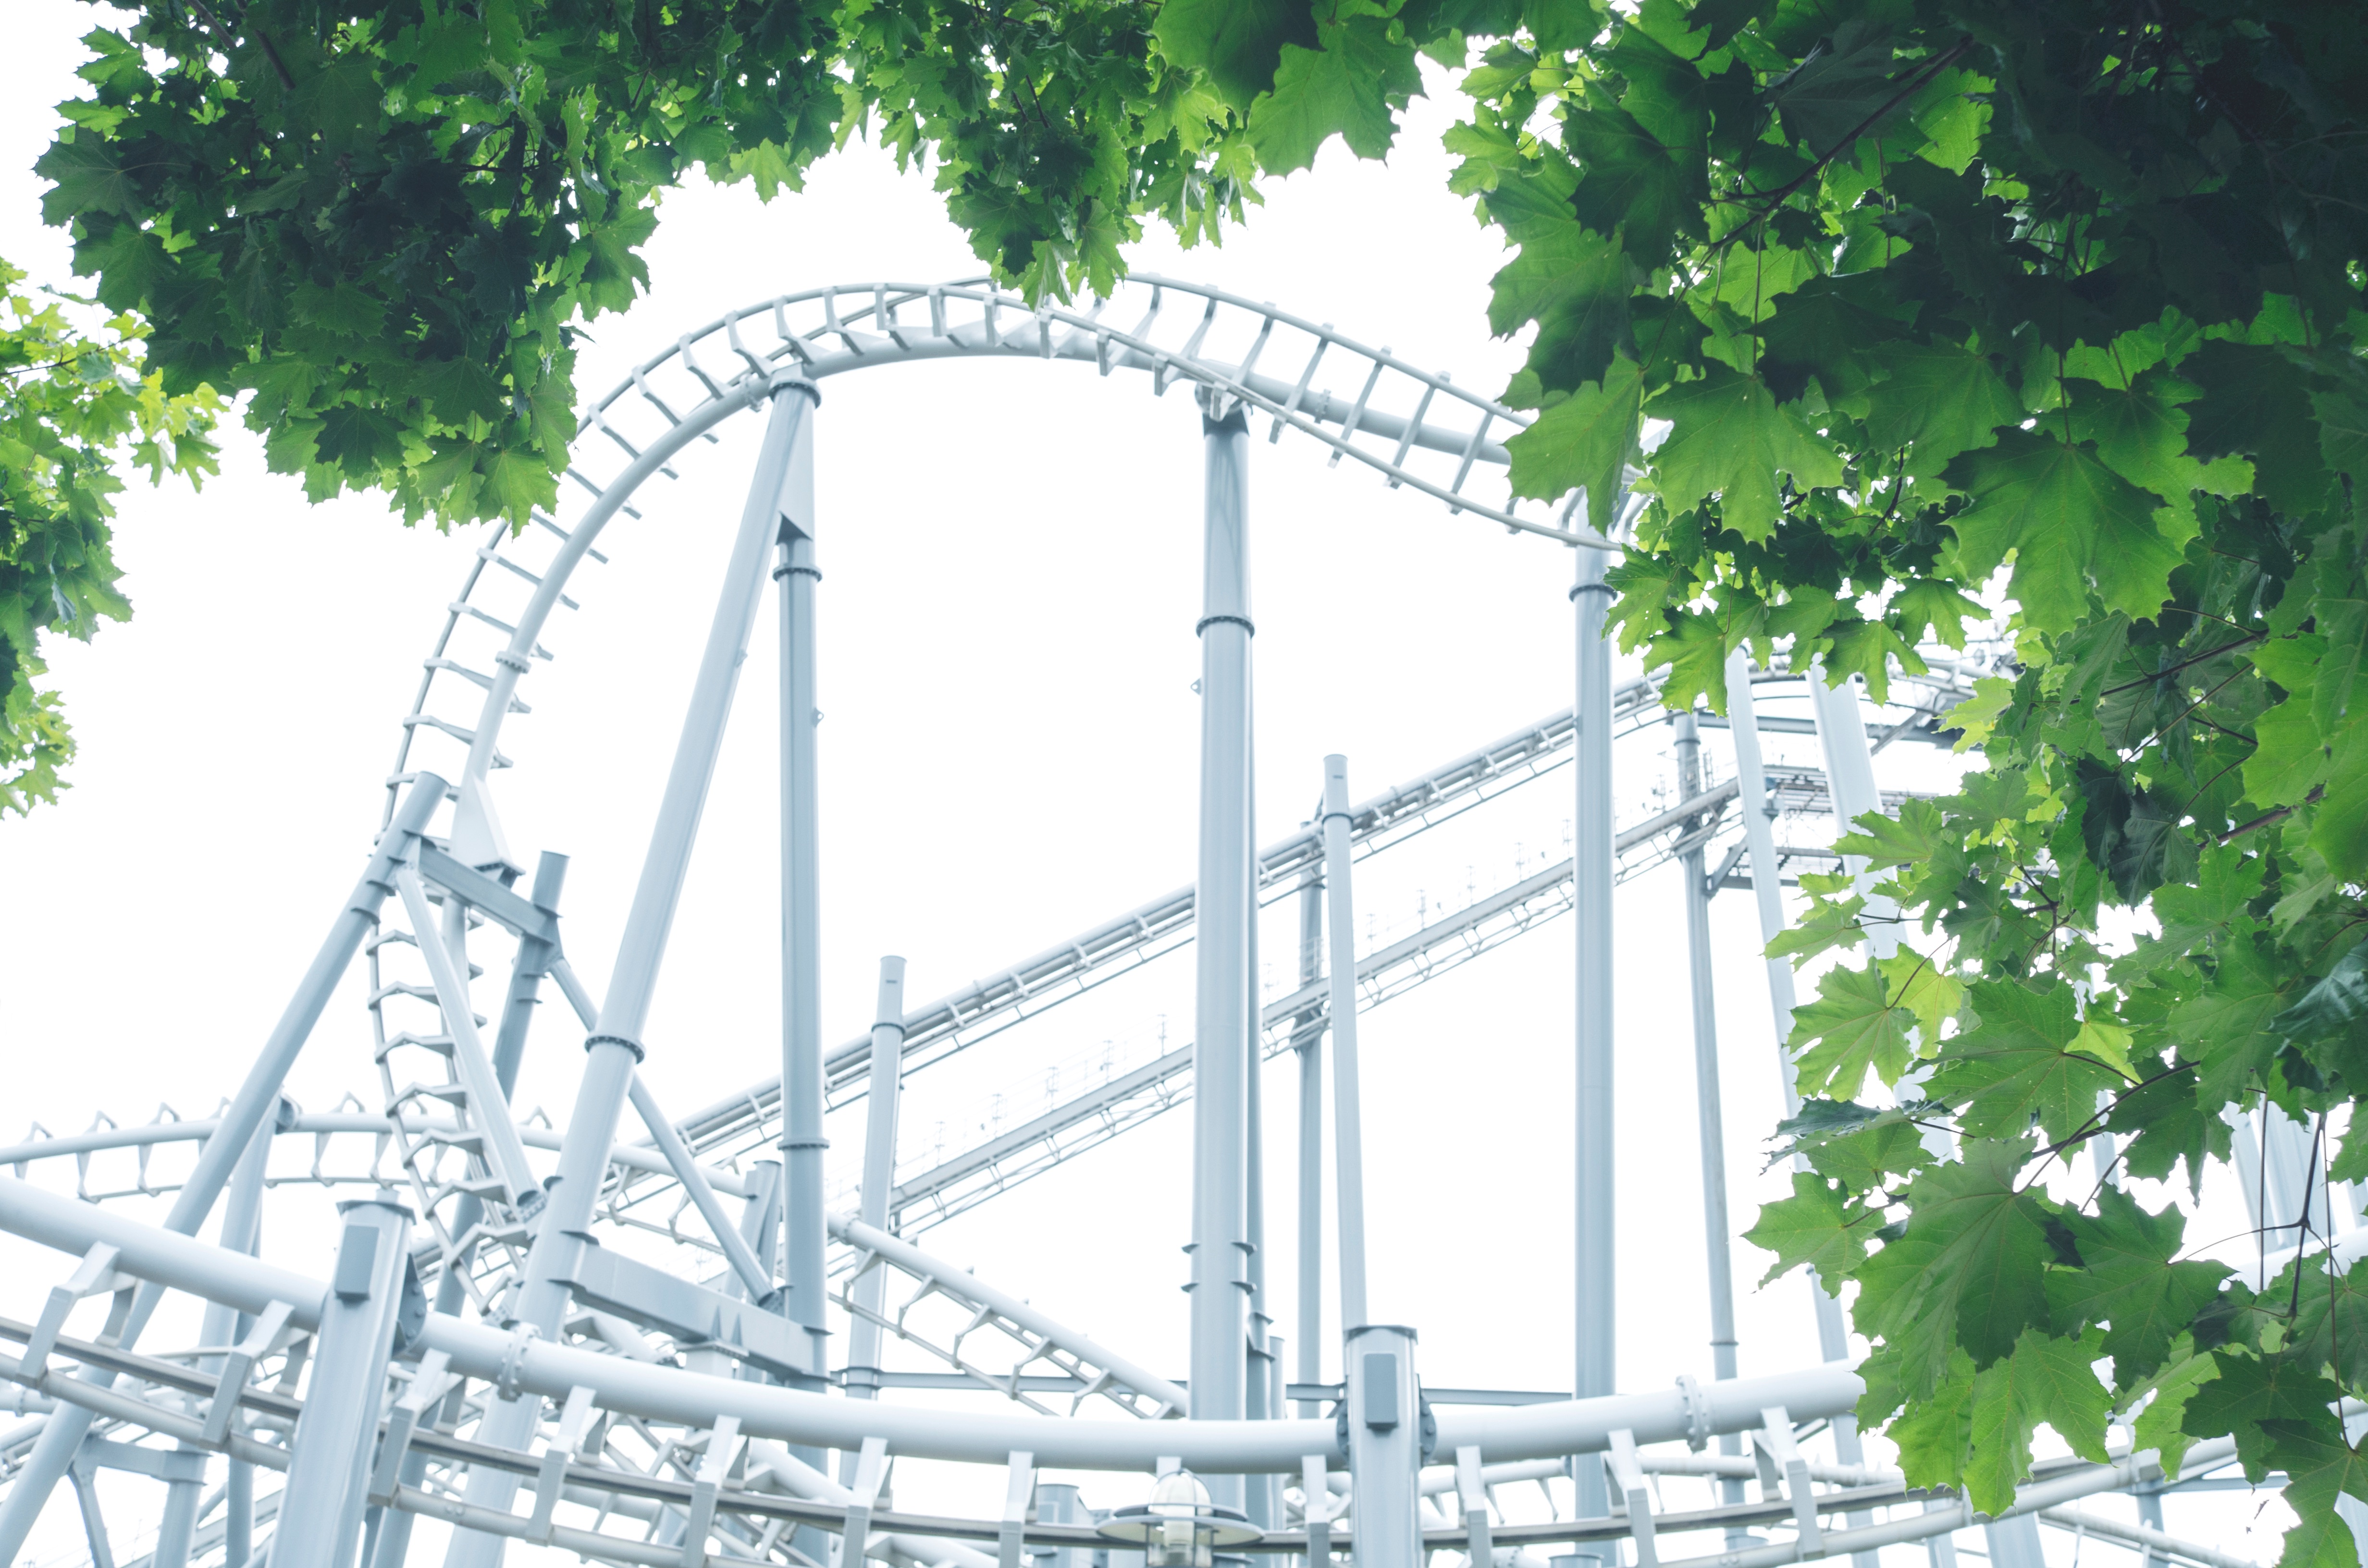
arch, amusement park, park, roller coaster, amusement ride, outdoor recreation, nonbuilding structure